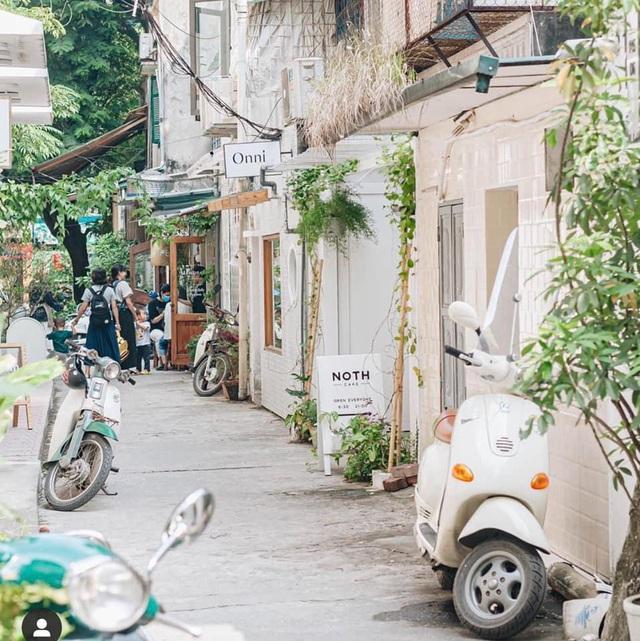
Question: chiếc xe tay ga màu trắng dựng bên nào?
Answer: chiếc xe tay ga màu trắng dựng bên phải